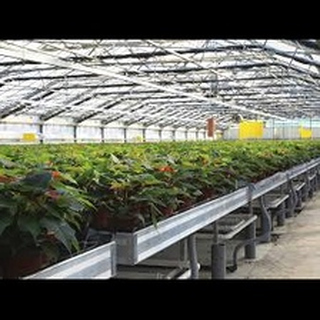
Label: wheat_common_root_rot